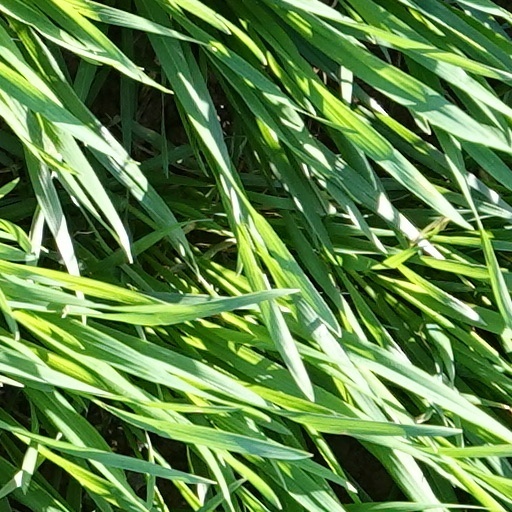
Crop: wheat